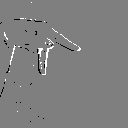
ASL letter: p